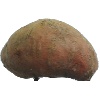
Label: potato_sweet